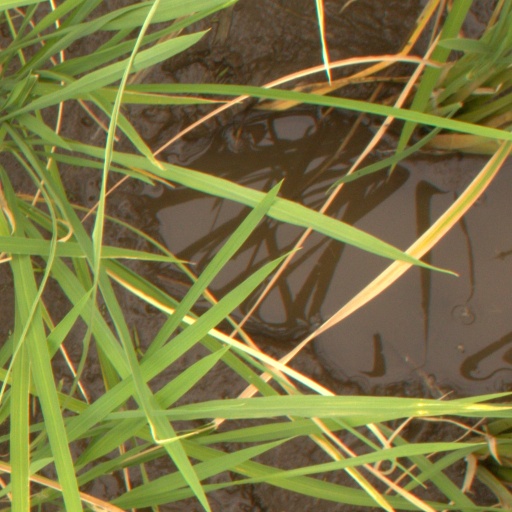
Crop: rice